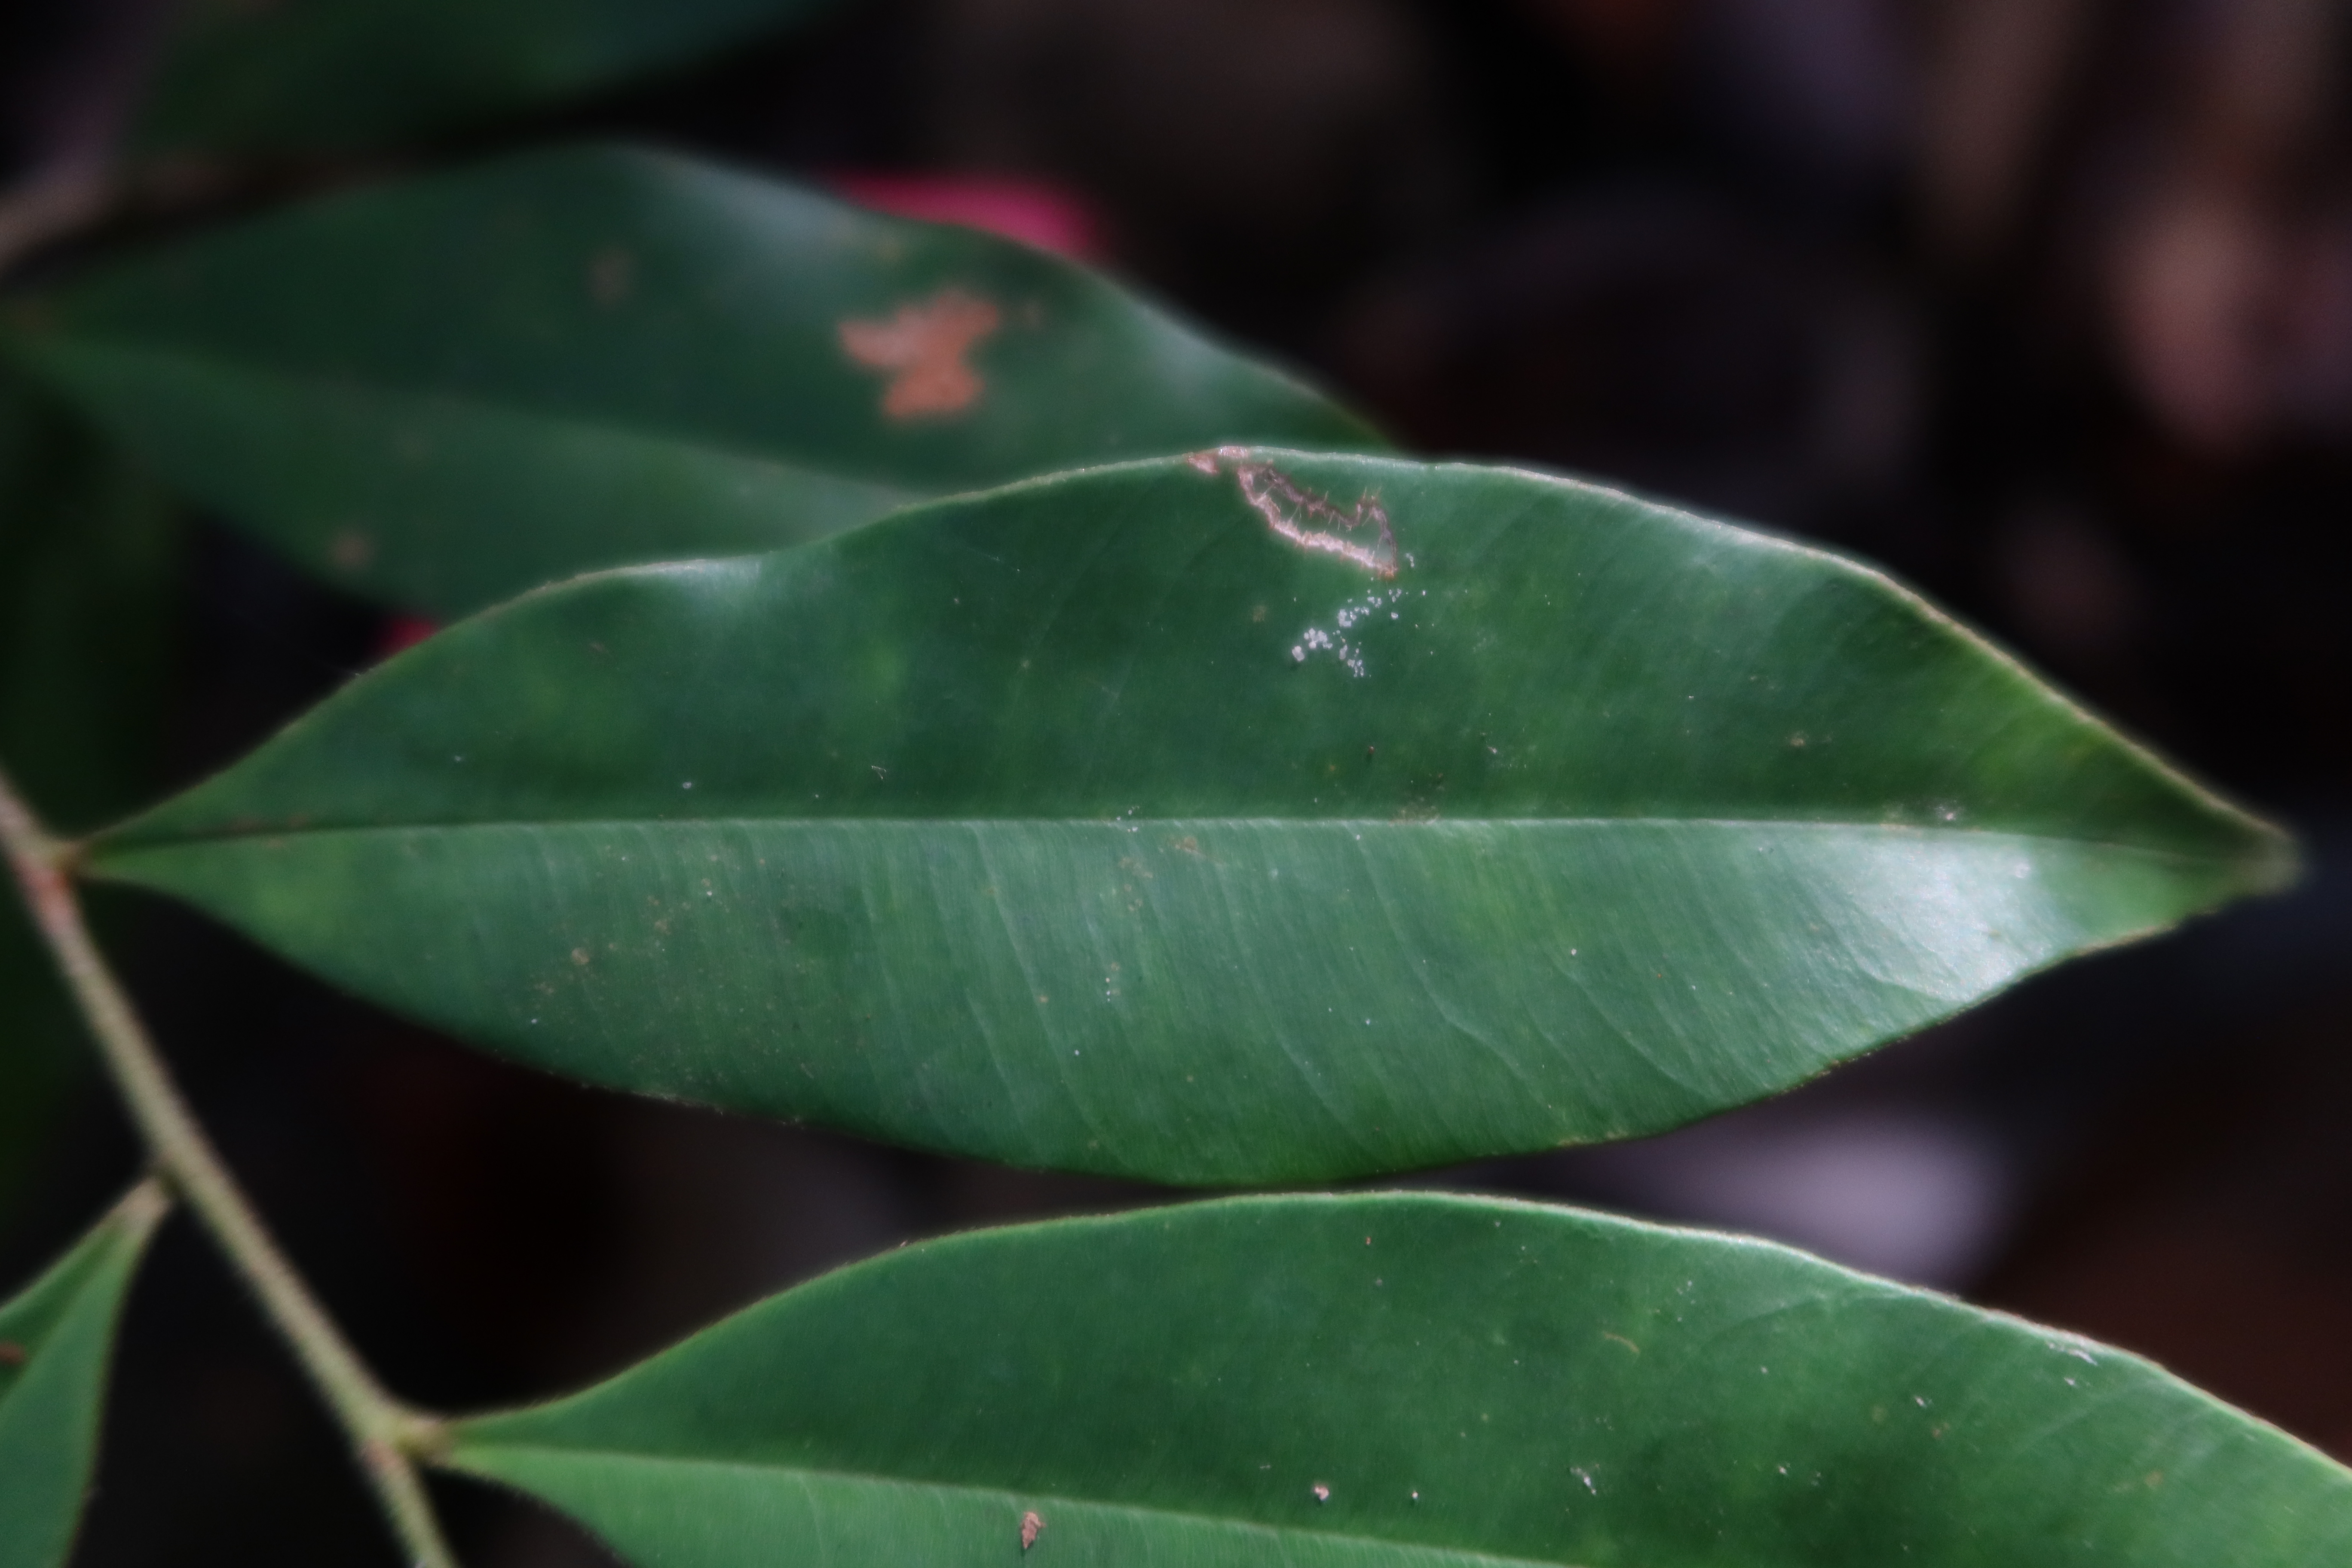
Label: Brown spots